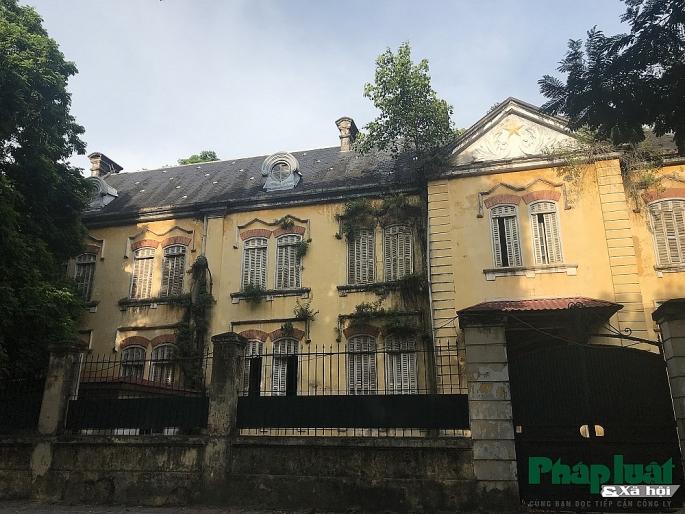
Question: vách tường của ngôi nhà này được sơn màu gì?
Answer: màu vàng